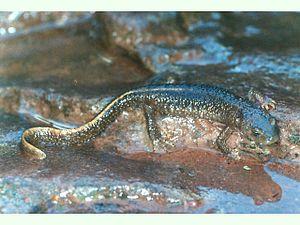
Calotriton asper est une espèce d'urodèles de la famille des Salamandridae. Elle est nommée en français Calotriton des Pyrénées.
Calotriton est un genre d'urodèles de la famille des Salamandridae.
La Coumelade est un torrent des Pyrénées, dans le massif du Canigou. Son bassin correspond approximativement au territoire de la commune du Tech, dans le département français des Pyrénées-Orientales. La Coumelade se jette dans le fleuve Tech.